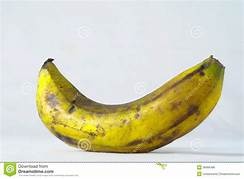
Label: banana